Medical thermometer

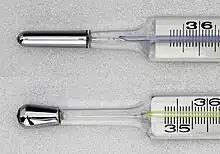
Different test prods (top: universal test prod, bottom: rectal test prod)

Rectal thermometer temperature-taking, especially if performed by a person other than the patient, should be facilitated with the use of a water-based personal lubricant. Although rectal temperature is the most accurate, this method may be considered unpleasant or embarrassing; in 1966, Time Magazine noted "what for many remains a humiliating procedure ... insertion of a rectal thermometer." Also, if not taken the correct way, rectal temperature-taking can be uncomfortable and in some cases painful for the patient. Rectal temperature-taking is considered the method of choice for infants.